Must Die!

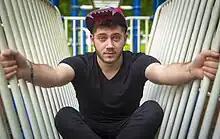
Bates in 2013

Lee Austin Bates (born July 2, 1991), better known by his alias Must Die (stylized as MUST DIE!), is an American electronic musician, DJ, and producer. Born in Houston, Bates is associated primarily for his music in the dubstep genre. Bates is known for the track "VIPs", a collaboration with American musician Skrillex, released on the label Owsla. Bates has collaborated with artists such as Skream, Eptic, Zomboy, and Boyinaband, and has produced remixes for Svdden Death, Seven Lions, Excision, and Slander, among others.